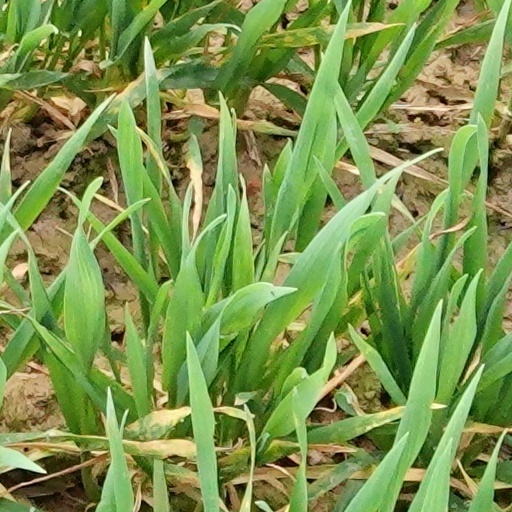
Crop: wheat